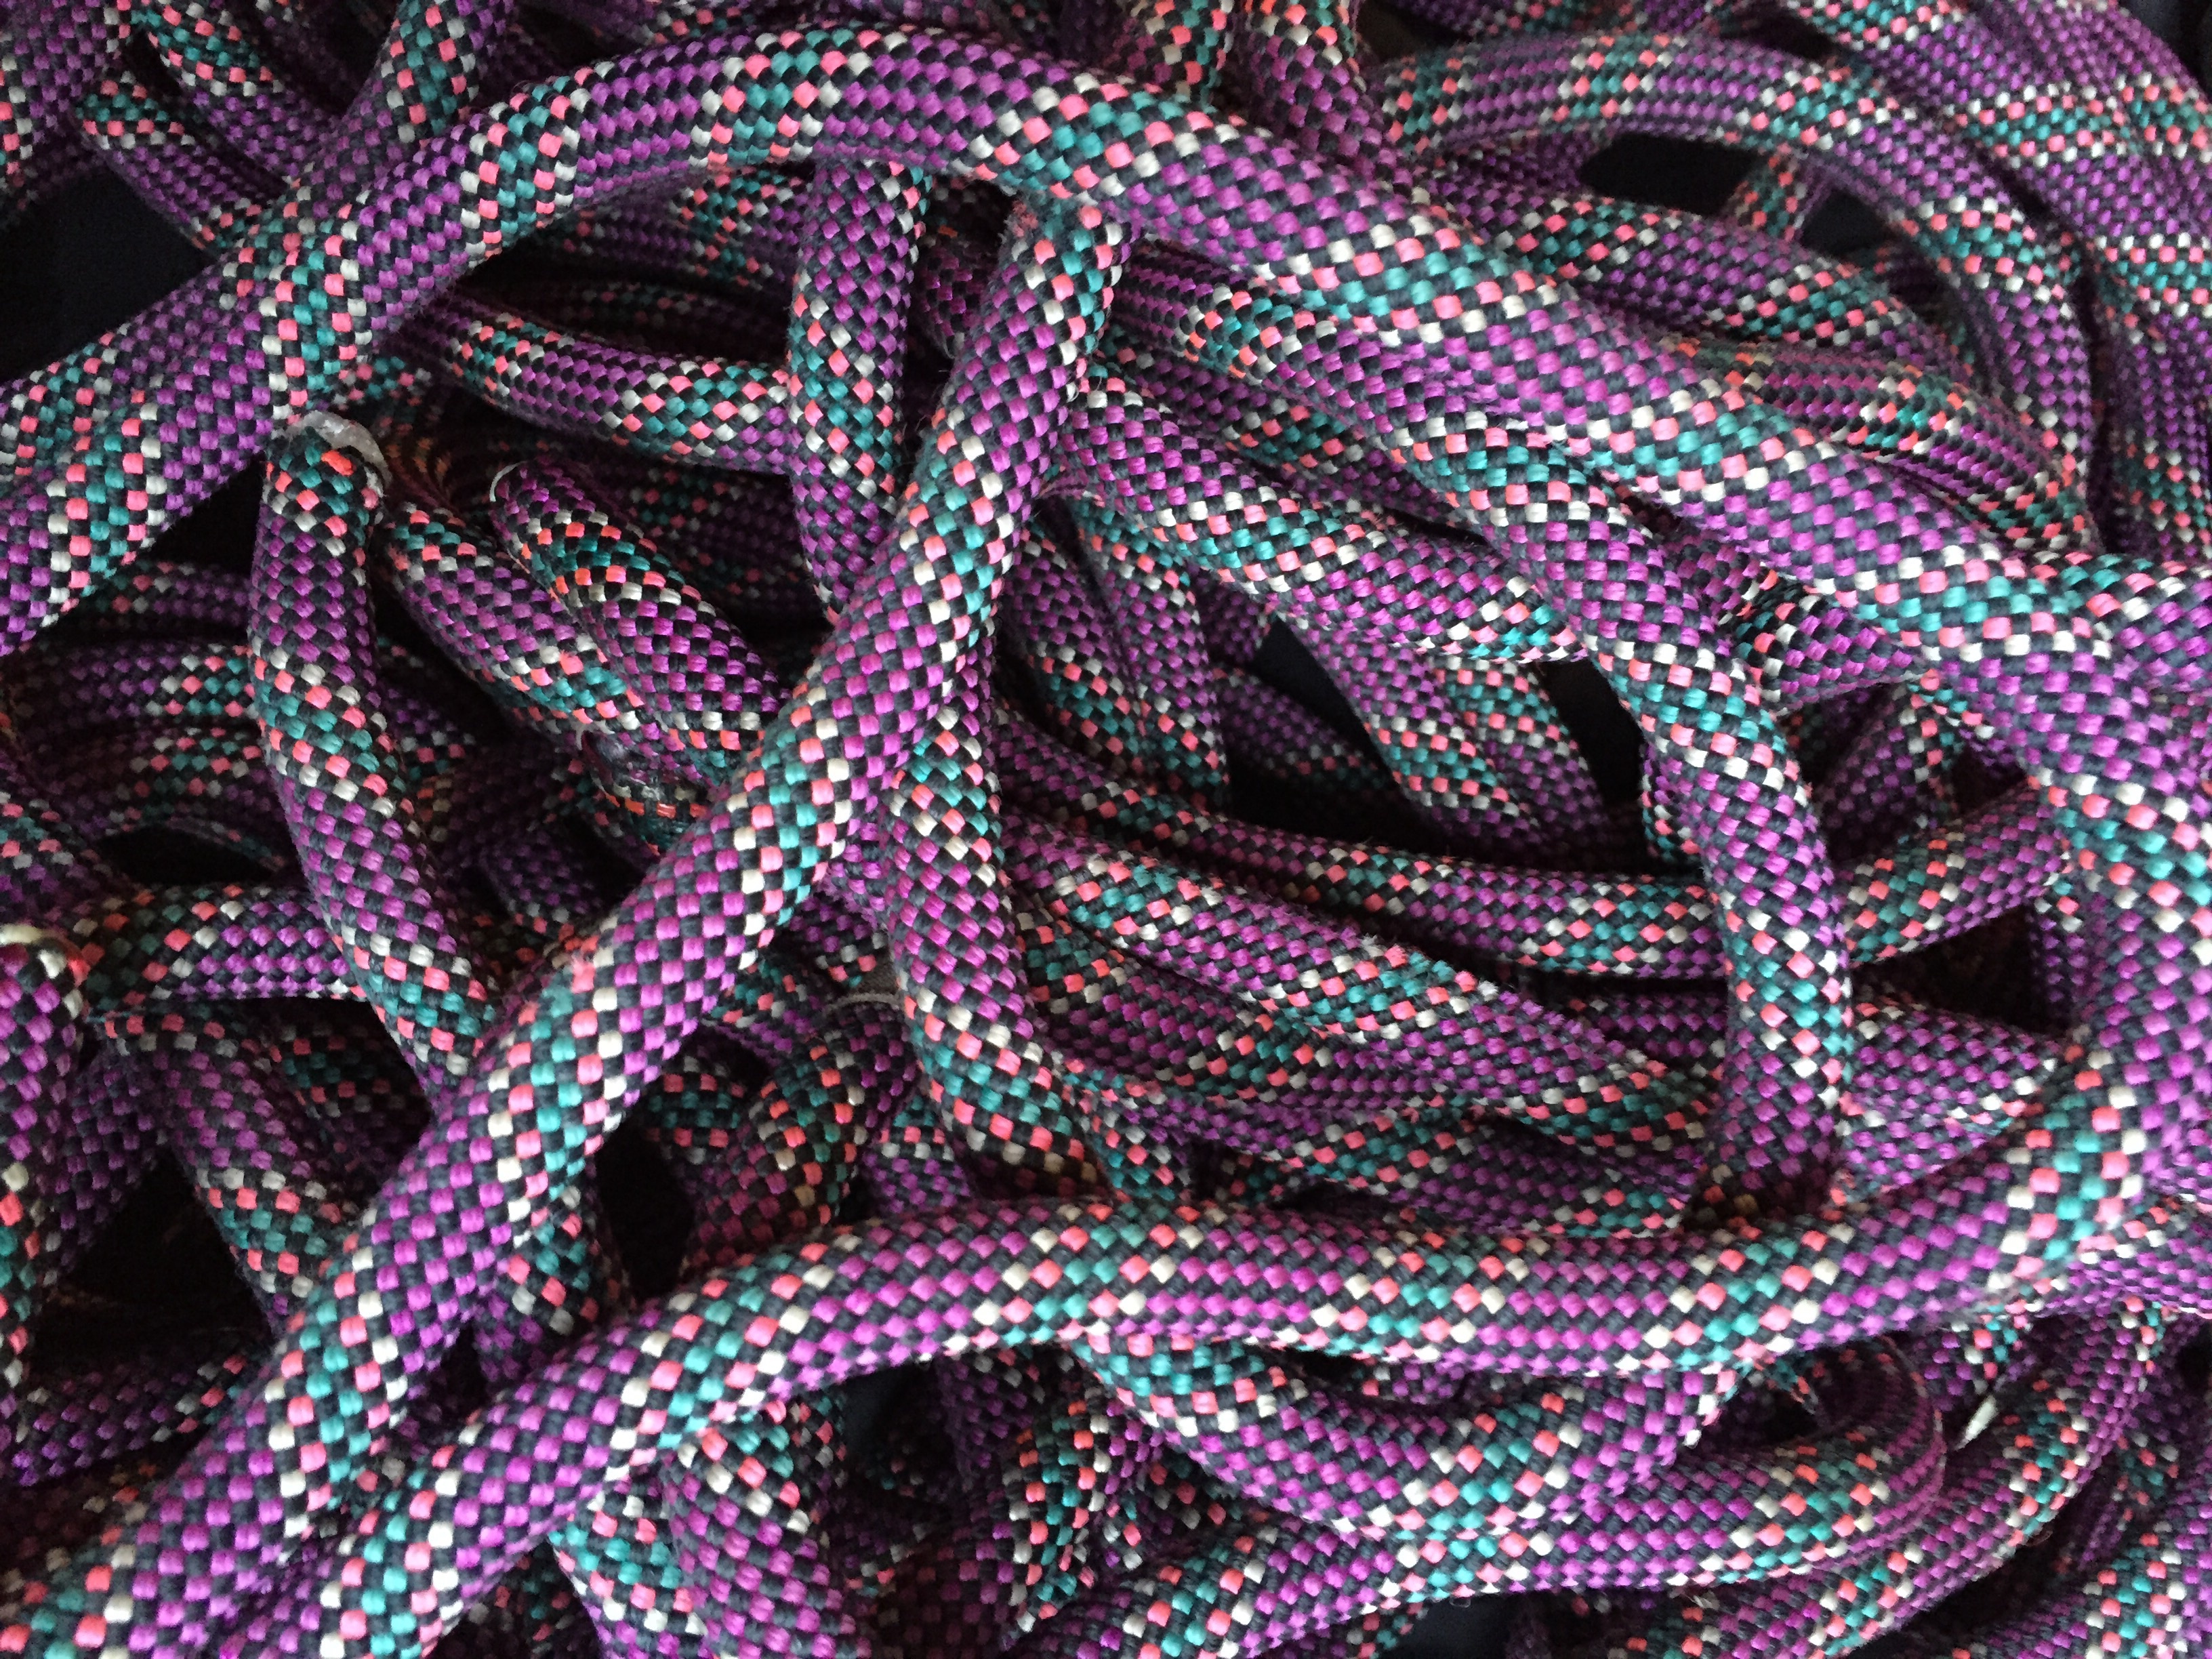
rope, light, purple, number, pattern, line, color, blue, climbing, signage, circle, neon, font, design, shape, computer wallpaper, display device, psychedelic art, fractal art, violett